Nishina Shinmei Shrine

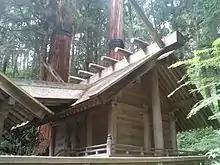
Nishina Shinmei Shrine, Main Hall

is a Shinto shrine in Ōmachi, Nagano Prefecture, Japan. The shrine is the oldest extant example of "shinmei-zukuri", one of three architectural styles which were conceived before the arrival of Buddhism in Japan. It predates in fact the more famous Ise Shrine, which shares the style and has been since antiquity rebuilt every twenty years. It was ranked as a Prefectural Shrine under the Modern system of ranked Shinto shrines.